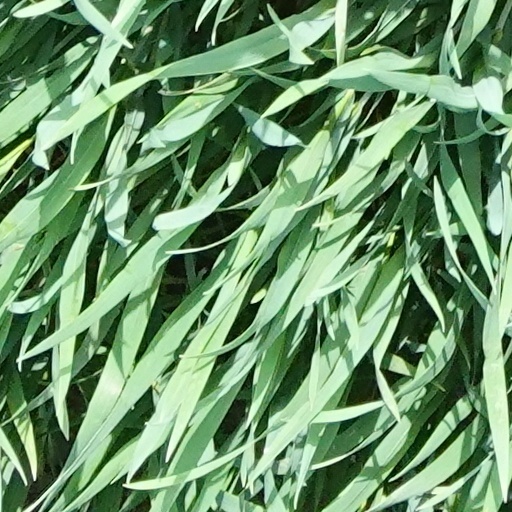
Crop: wheat